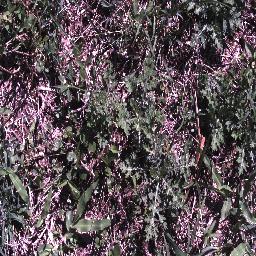
Label: parthenium